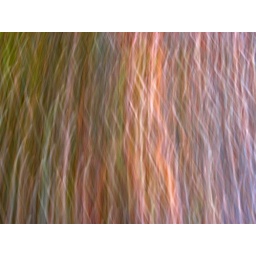
Shooting at the ground while walking over colourful leaves in the park.